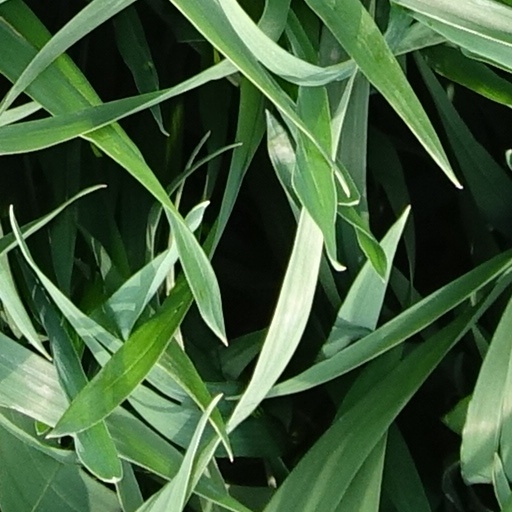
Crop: wheat